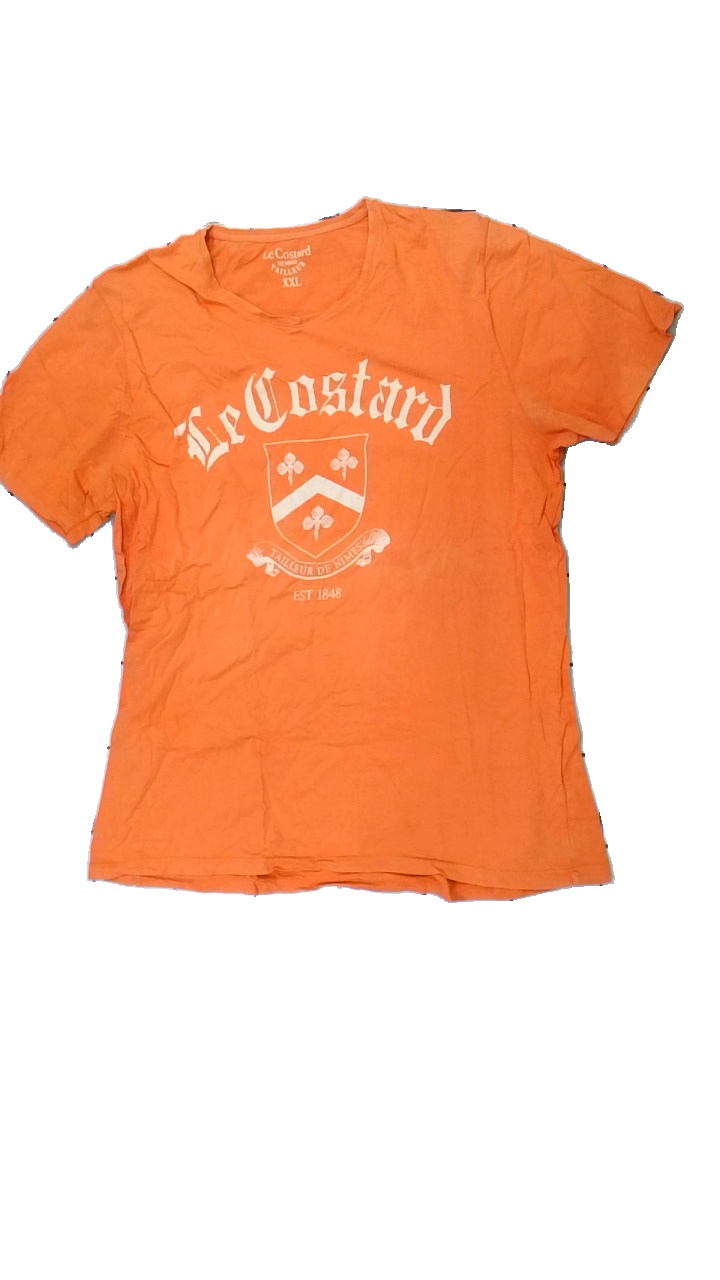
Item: T-shirt (Men)
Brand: Lecostard
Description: orange t-shirt med logga fram, fläckar i armhålorna
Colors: Orange, White
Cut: Regular
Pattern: Logo print
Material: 59% cotton 41% nylone
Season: All
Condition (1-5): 2
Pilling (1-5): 5
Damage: fläck armhåla
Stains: Major
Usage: Export
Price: <50